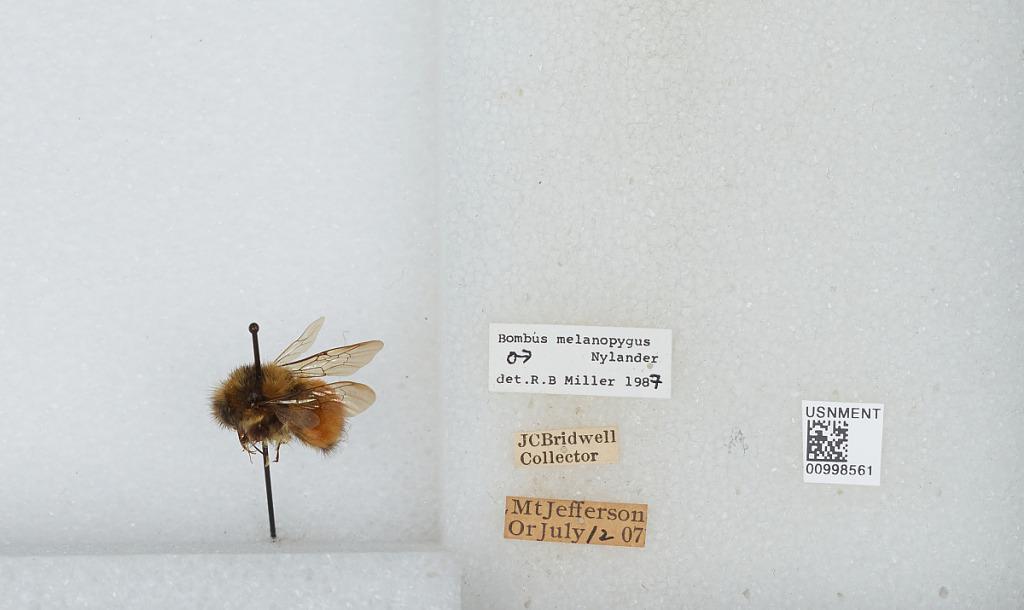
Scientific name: Bombus (Pyrobombus) melanopygus Nylander
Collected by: J. Bridwell
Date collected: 1907-7-12
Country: United States
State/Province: Oregon
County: Linn
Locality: Mount Jefferson
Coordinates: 44.6742, -121.799
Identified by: Miller, R. B.